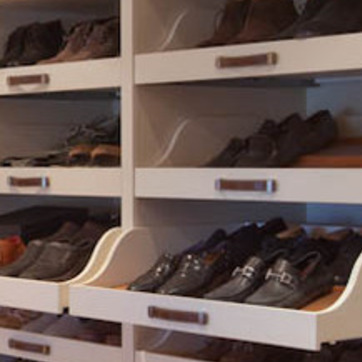
Material: wood